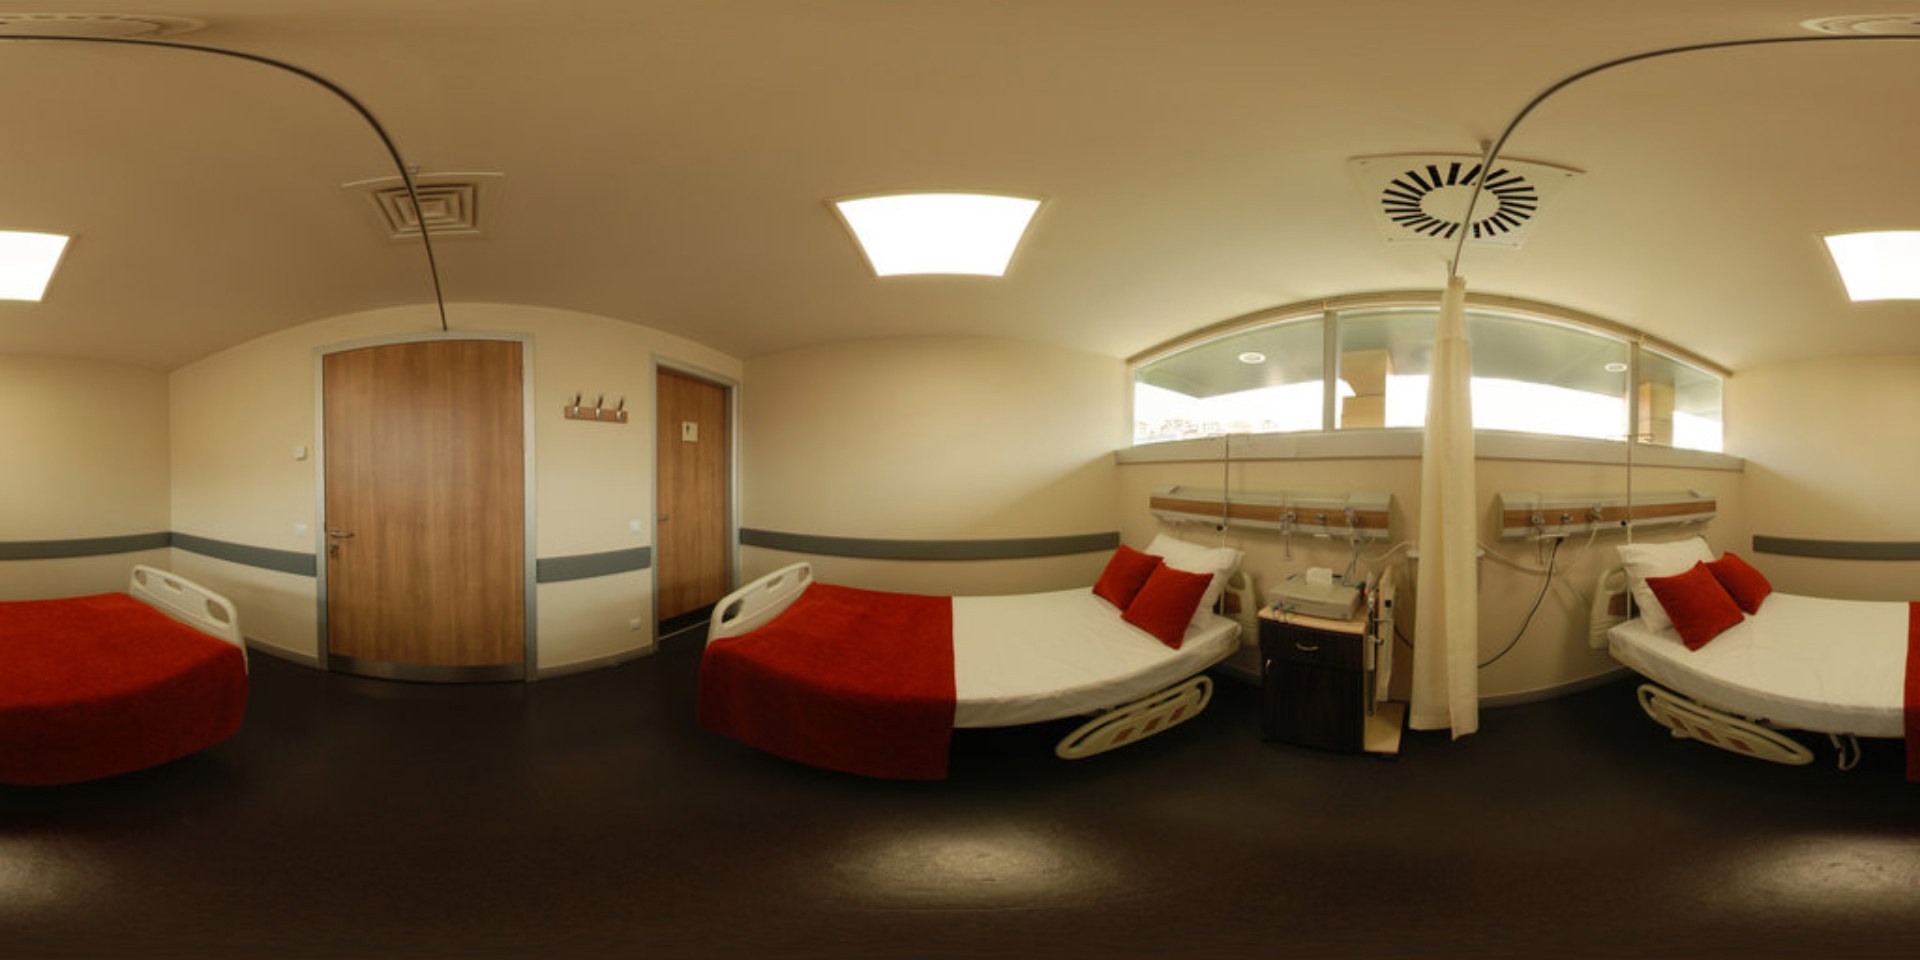
Referred object: the beige privacy curtain between the beds

Referred object: the round ceiling vent with black slats